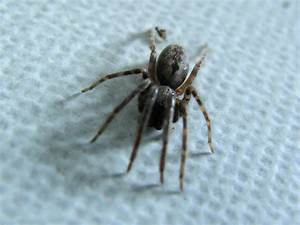
Label: spider